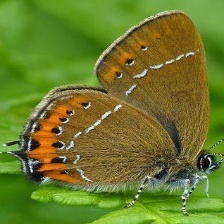
Species: BLACK HAIRSTREAK
Butterfly family (ImageNet category): lycaenid_butterfly